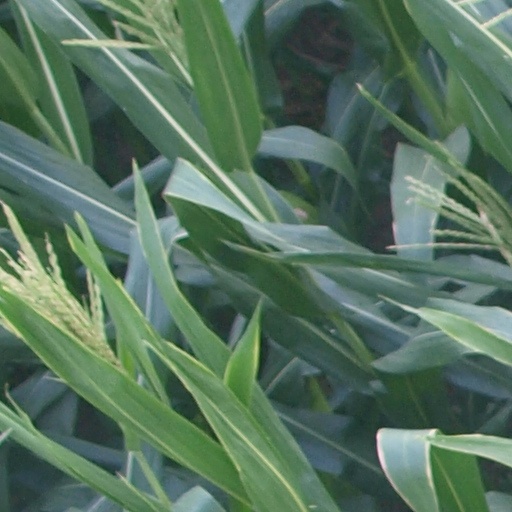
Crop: maize; corn